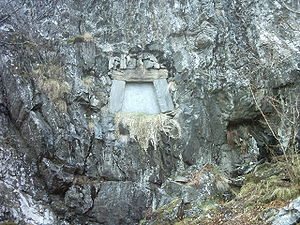
Edvard Grieg / Liv og gerning / Sidste sygdom og død
Griegs grav ved Troldhaugen